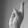
ASL letter: R